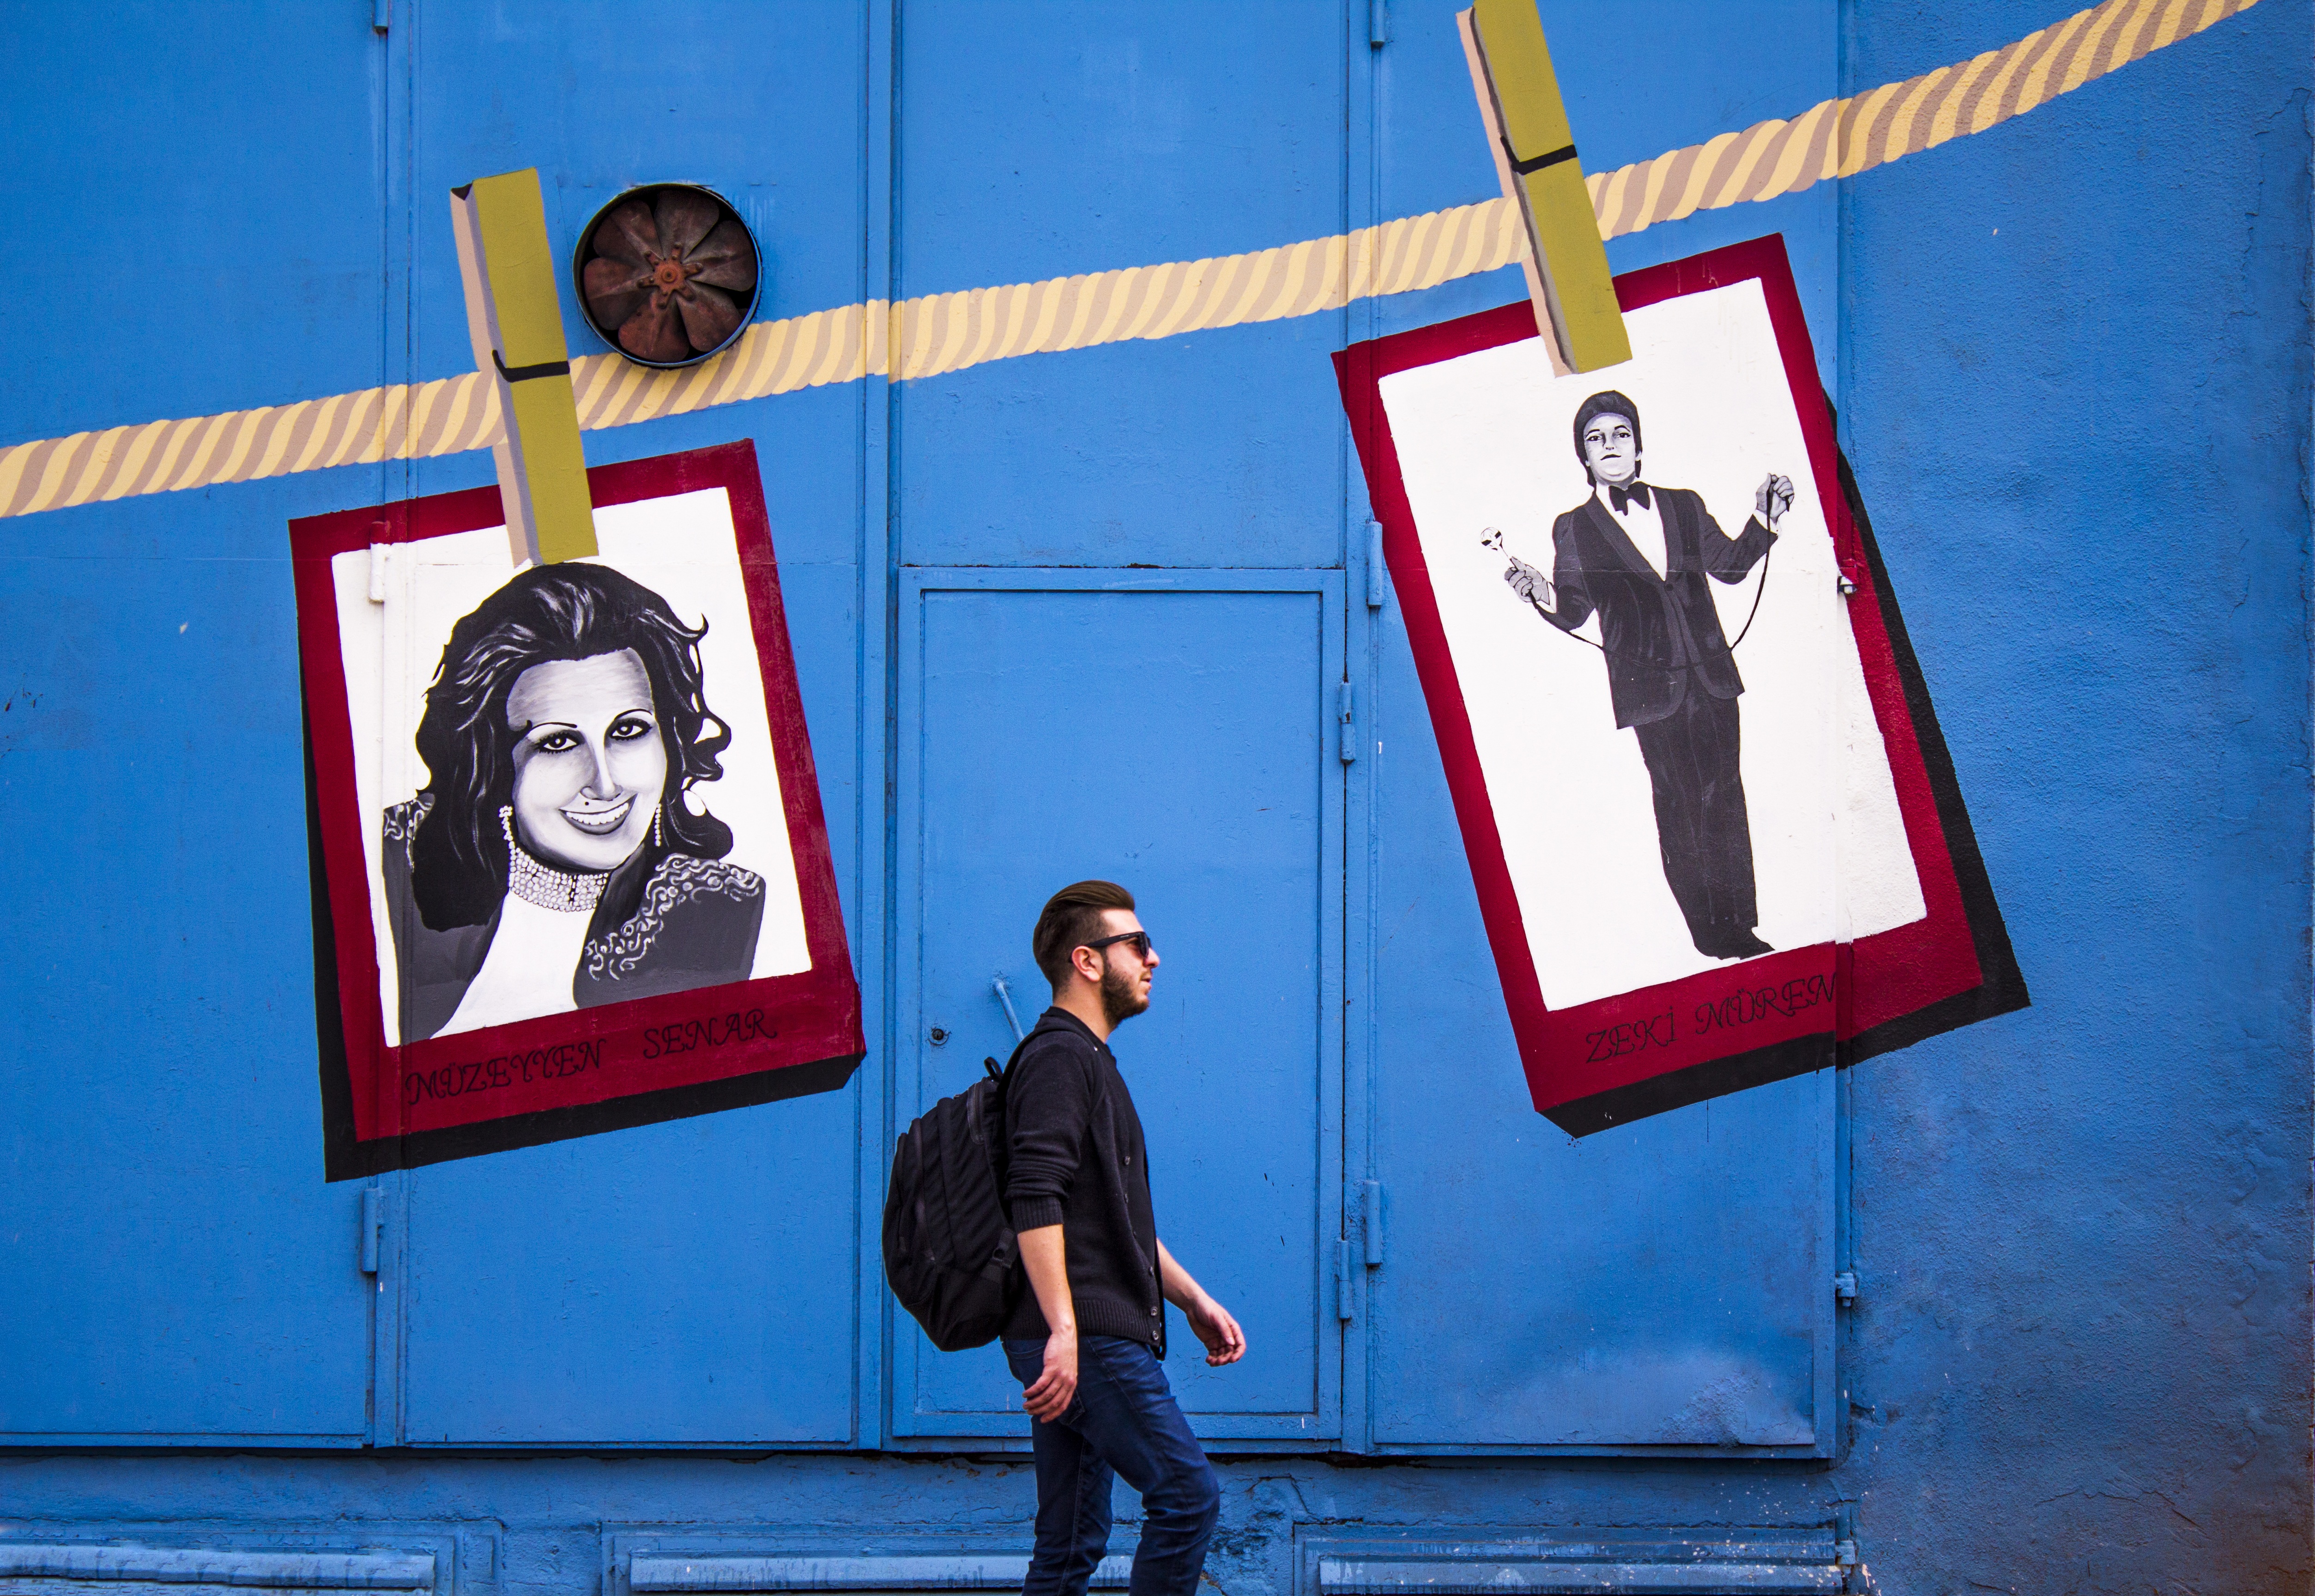
people, road, street, male, walk, red, color, flag, human, blue, art, only